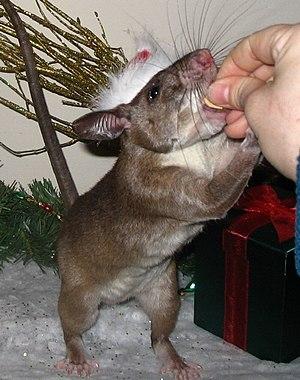
Cricetomyinae est un sous-famille de rongeurs de la famille des Nesomyidae.